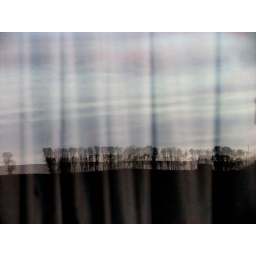
reflection from across the Ohio River [Kentucky] in my hotel room's double glass window in Madison, Indiana